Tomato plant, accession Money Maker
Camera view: horizontal (90 deg, fisheye); turntable rotation: 210 degrees
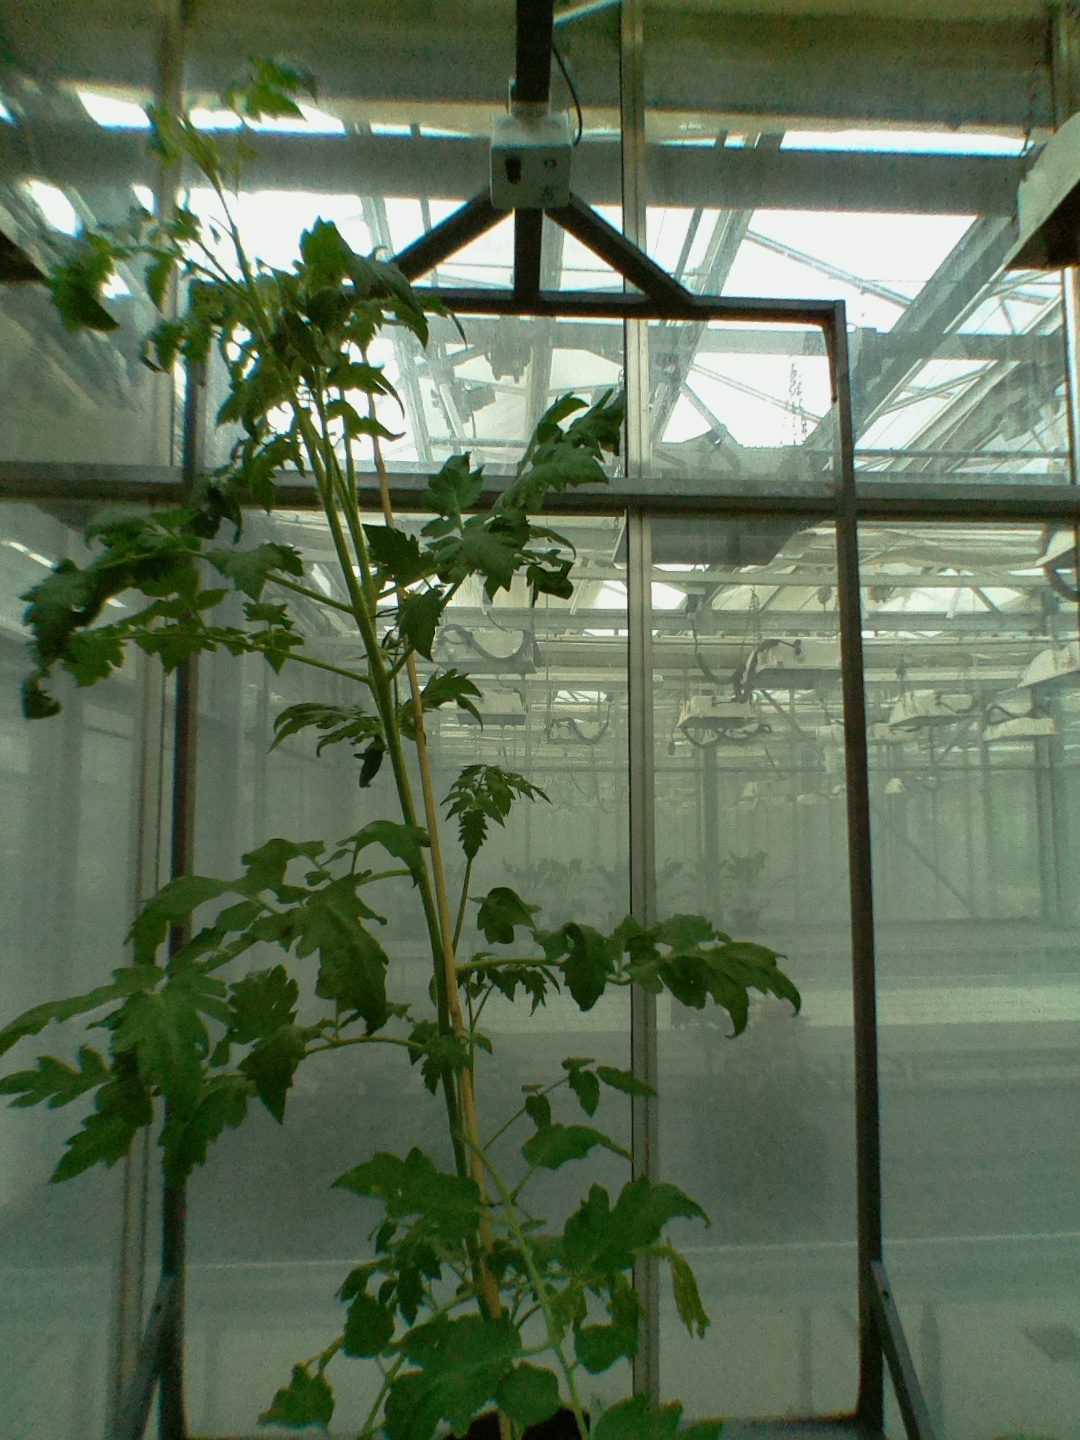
BBCH growth stage 71: 10%-20% of final fruit size